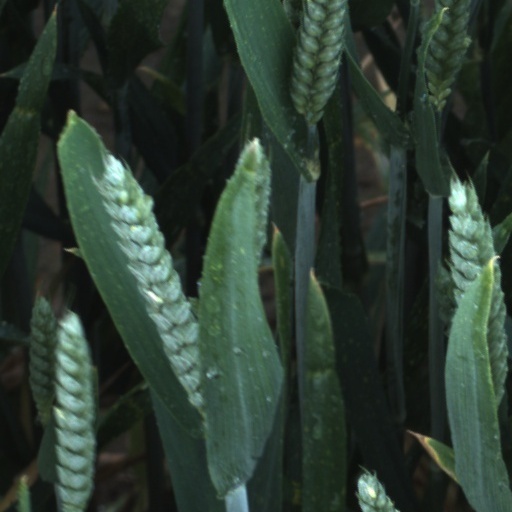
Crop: wheat